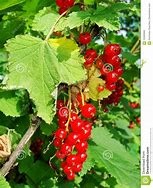
Label: redcurrant